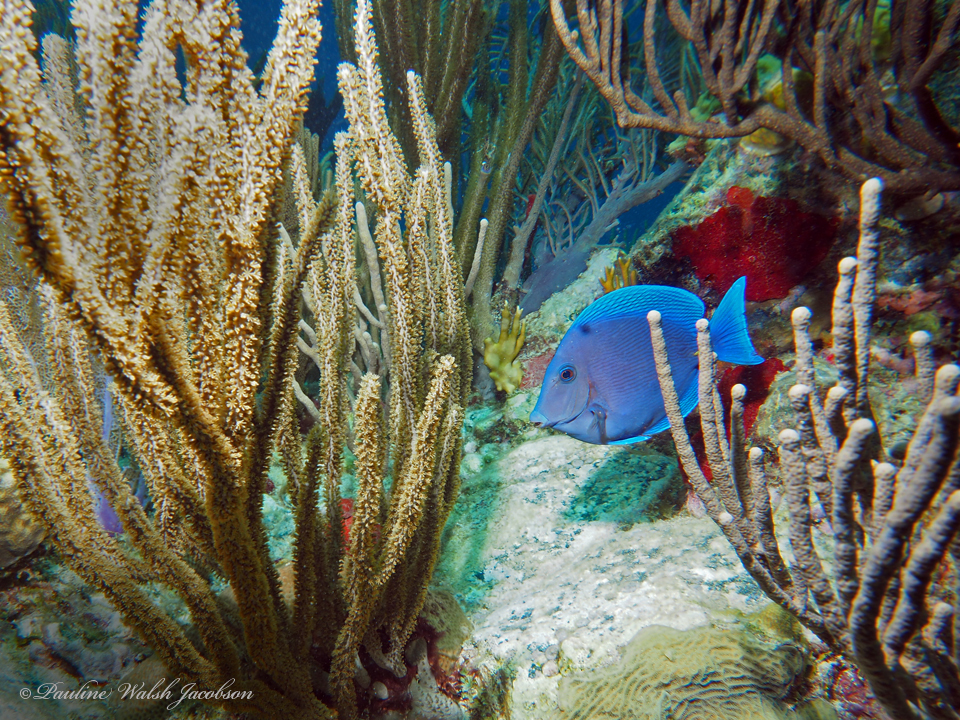
Acanthurus coeruleus (Atlantic Blue Tang)